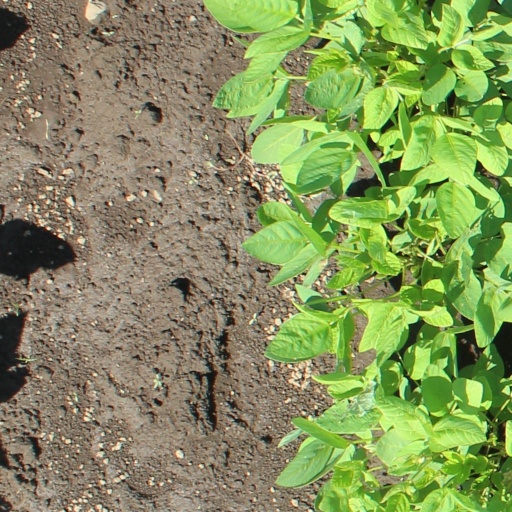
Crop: soybean